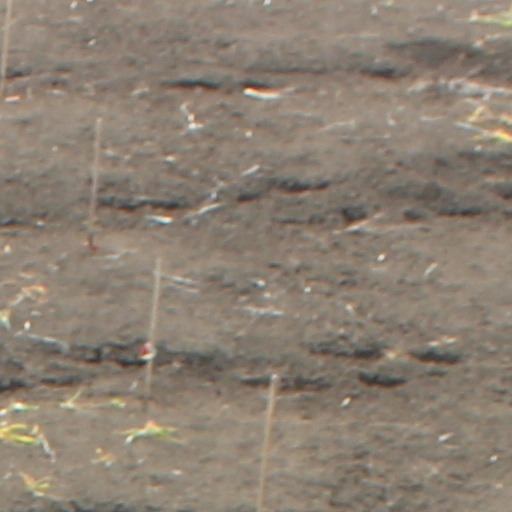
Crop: wheat